1940 World Series

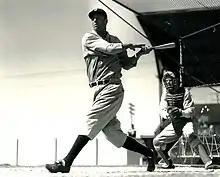
Hank Greenberg

Bobo Newsom allowed only three singles and two walks in the shutout, the day after his father died. Detroit got on the board on Hank Greenberg's three-run home run after two leadoff singles in the third. Next inning, Billy Sullivan drew a leadoff walk, moved to second on a sacrifice bunt and scored on Dick Bartell's double. Two walks by starter Junior Thompson and reliever Whitey Moore loaded the bases before Hank Greenberg's sacrifice fly and after another walk, Bruce Campbell's two-run single made it 7–0 Tigers. They got another run in the eighth on Johnny Hutchings's wild pitch with two on and were just one win way from the championship heading back to Cincinnati.